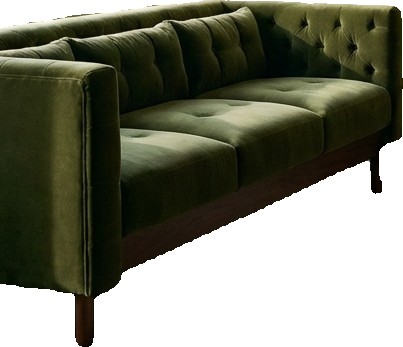
Surface category: sofa